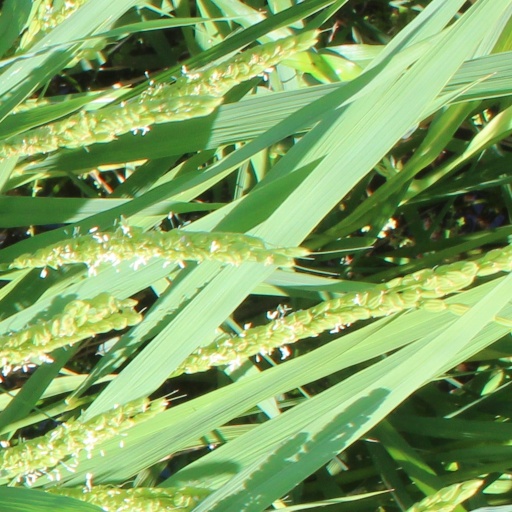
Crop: rice